Tugun, Queensland

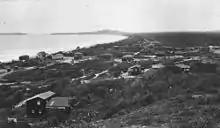

The name "Tugun" is believed to have derived from an Indigenous word of unknown dialect meaning "breaking waves".